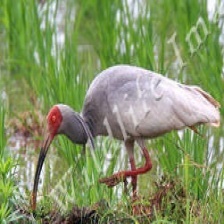
Species: ASIAN CRESTED IBIS
Scientific name: NIPPONIA NIPPON